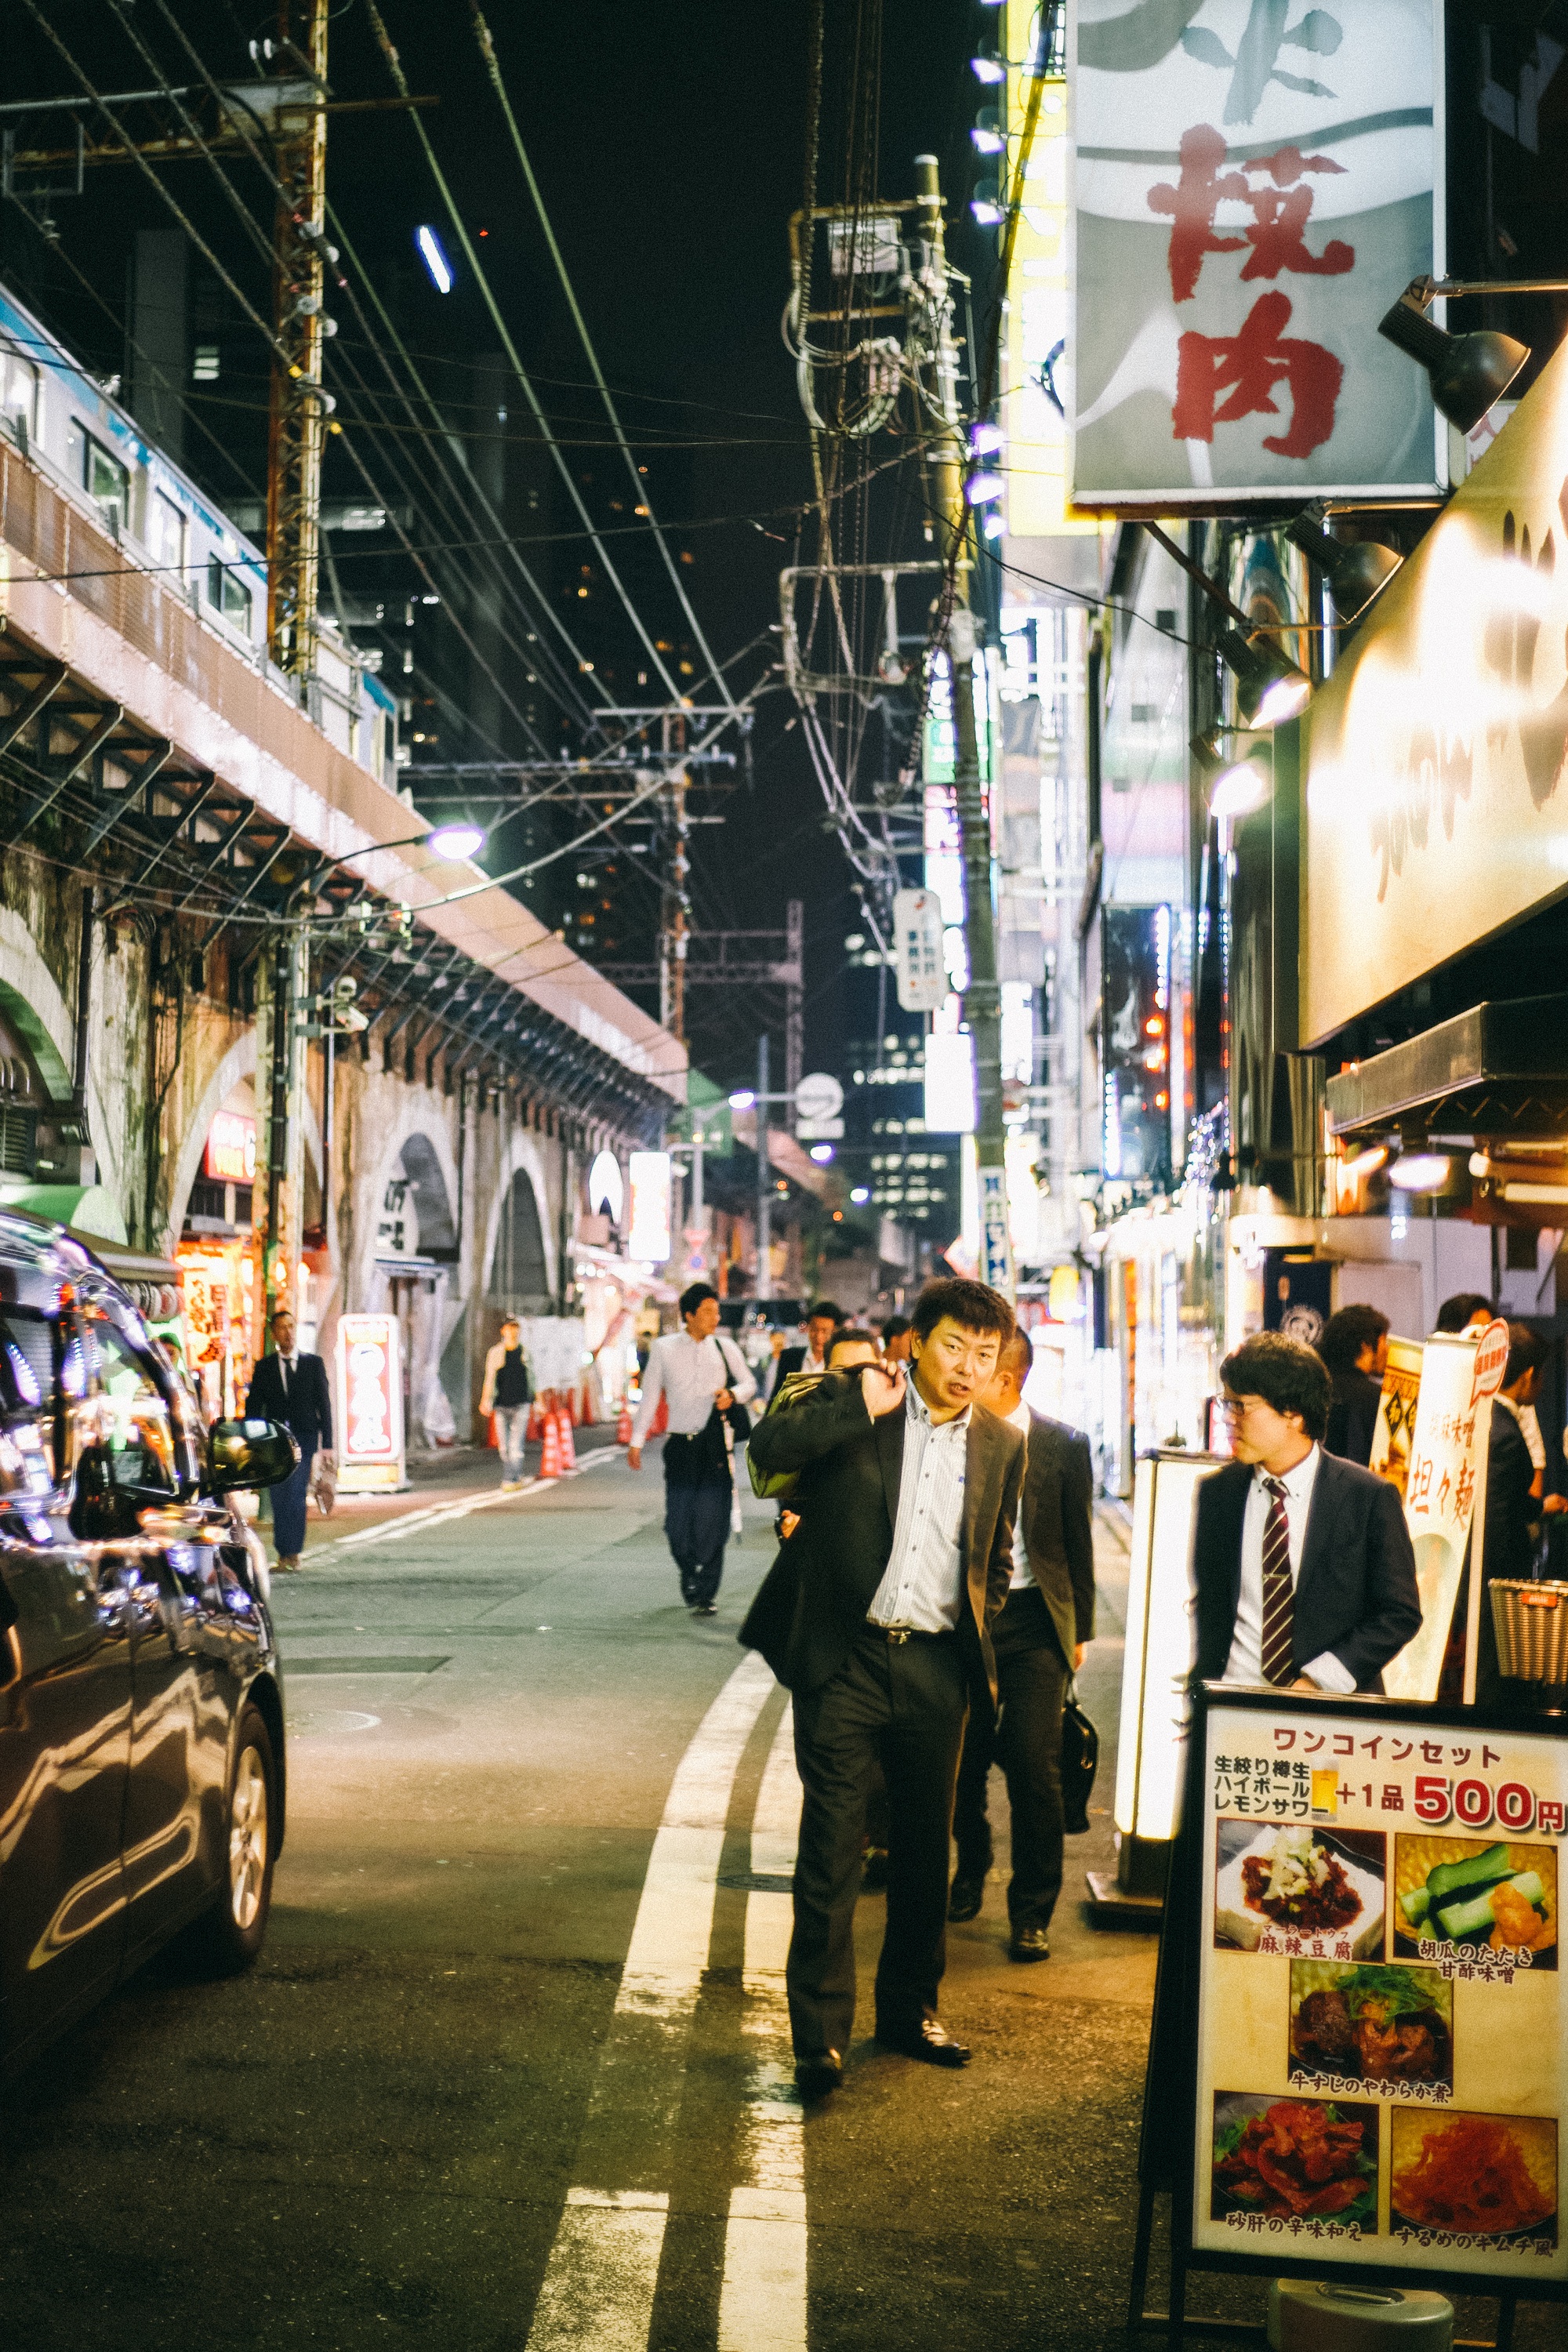
pedestrian, road, street, night, city, crowd, cityscape, downtown, travel, market, shopping, tourism, public space, infrastructure, urban area, human settlement